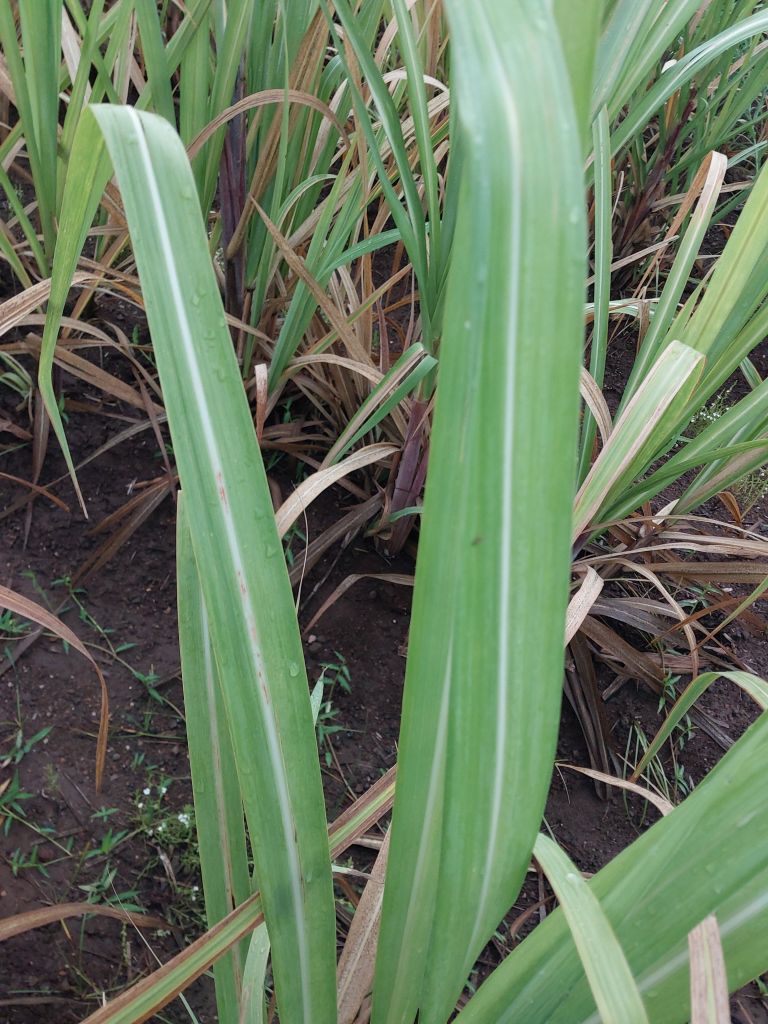
Label: Brown Spot